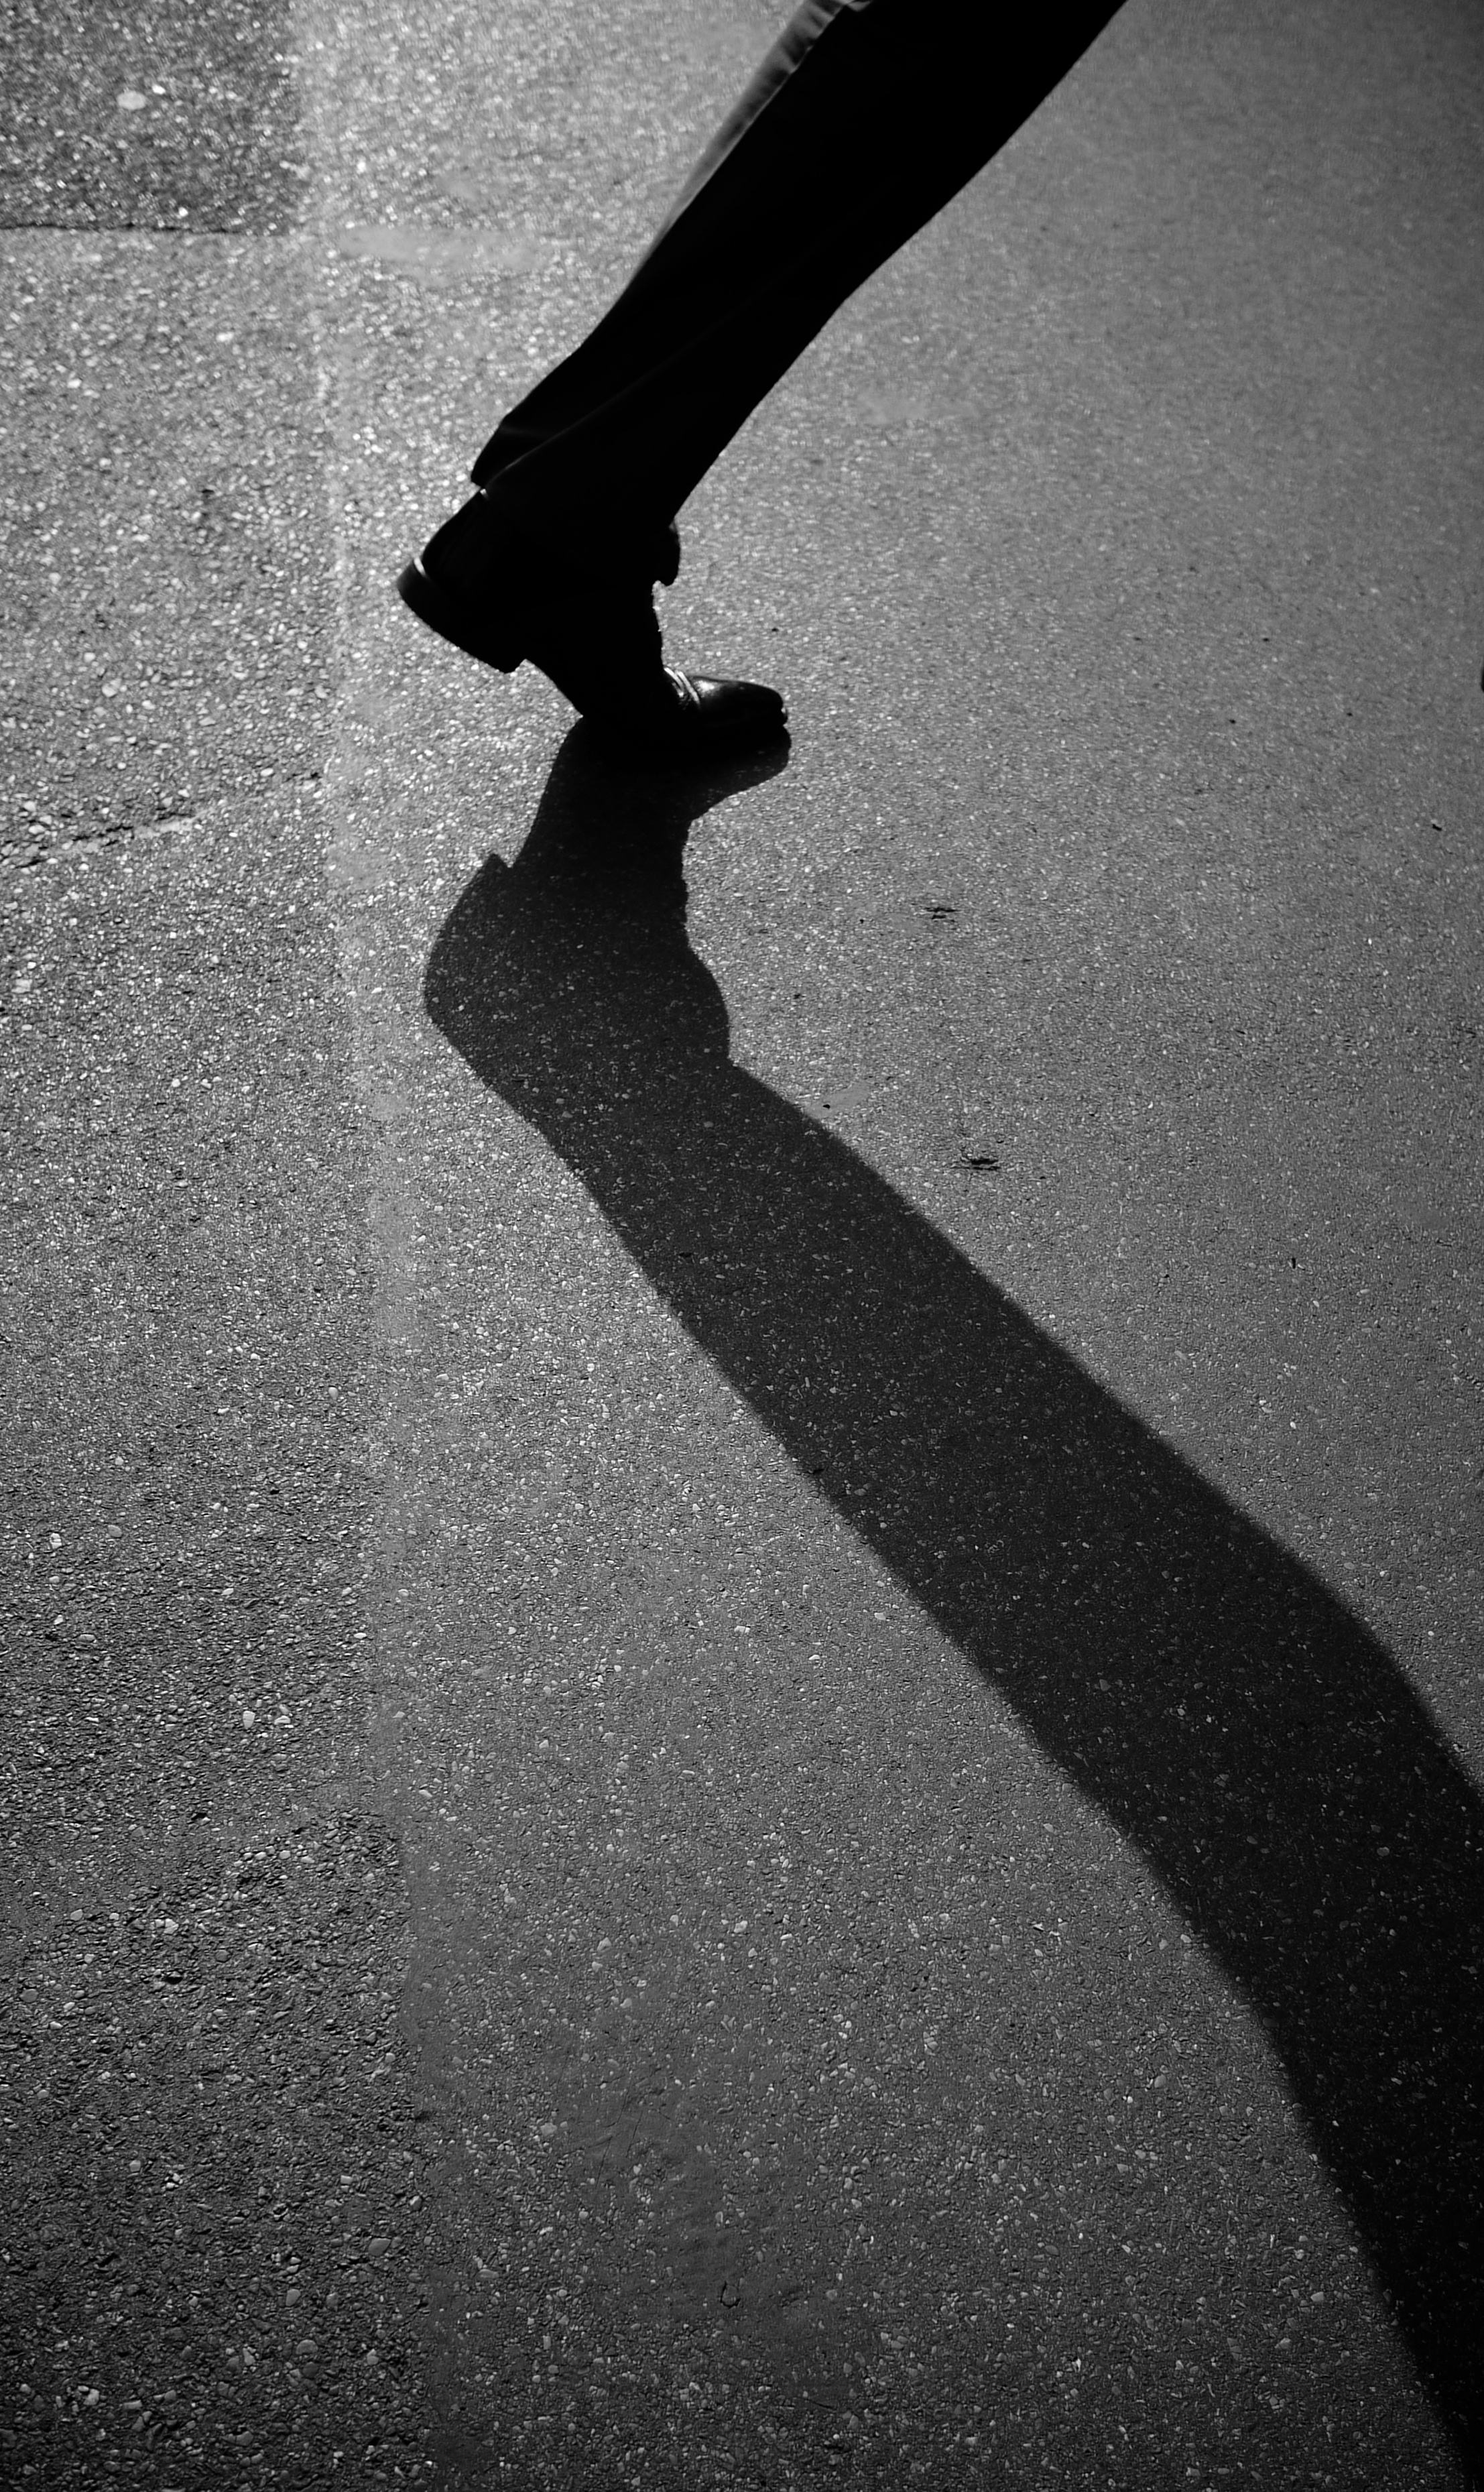
hand, wing, light, black and white, white, street, photography, asphalt, ebook, line, shadow, training, darkness, black, monochrome, streetphotography, flickr, thomas, video, olympus, omd, fuji, shape, leica, monochrom, leuthard, hcb, thomasleuthard, streettogs, monochrome photography